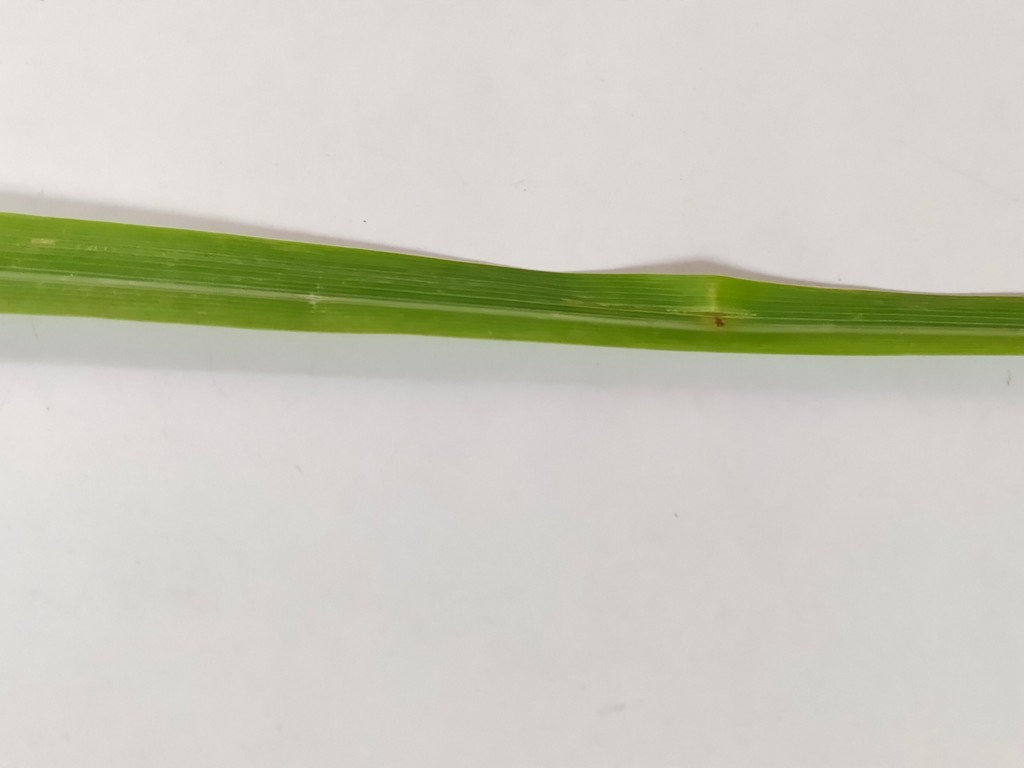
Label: Unhealthy